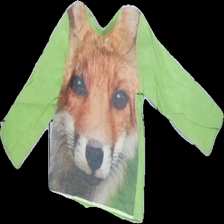
View: front
Type: Top
Category: Children
Brand: Not in the list
Brand text on label: pebble stone
Colors: Green, Brown, Black
Material: 75% cotton 25% polyester
Pattern: Animal print
Cut: Regular
Size: 74
Season: All
Damage location: top left
Price range: <50
Recommended usage: Export
Description: grön långärmad träja med räv på, myvkrt nopptig